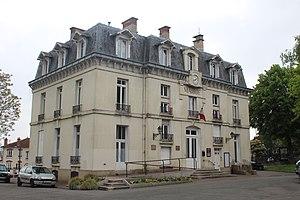
Mairie de Villiers-sur-Marne.
Villiers-sur-Marne est une commune française située dans le département du Val-de-Marne en région Île-de-France.